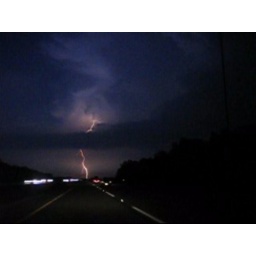
Taken in video mode while in a car